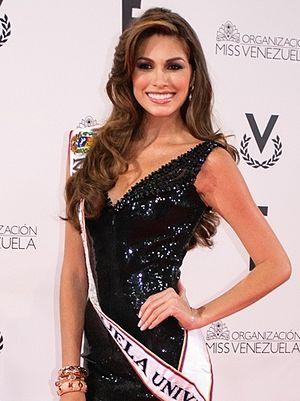
Miss Venezuela est un concours de beauté féminin tenu au Venezuela depuis 1952, destiné aux vénézuéliennes. Il se déroule traditionnellement en septembre ou précédé de deux ou trois mois. La diffusion du concours dure généralement environ quatre heures.
María Gabriela Isler est un mannequin Suisso-vénézuélienne, née à Valencia le 21 mars 1988. Elle est couronnée Miss Guárico puis Miss Venezuela en 2012. Elle a remporté Miss Univers 2013, le 9 novembre de la même année à Moscou en Russie.